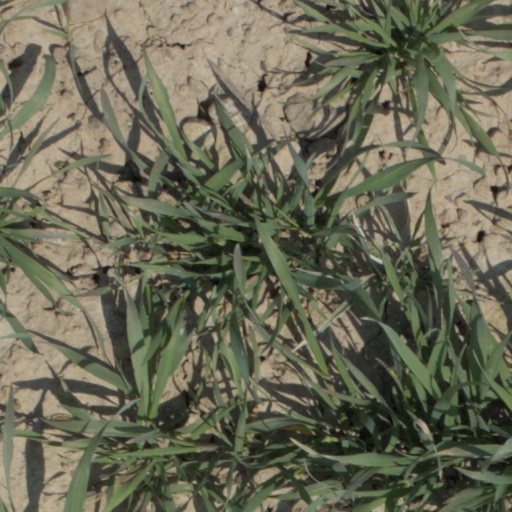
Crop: wheat